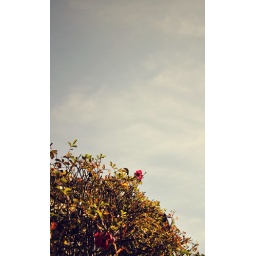
I was walking past a big house and I really liked the flowers draped over one of the walls.